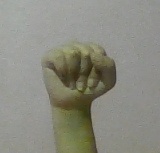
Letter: saad